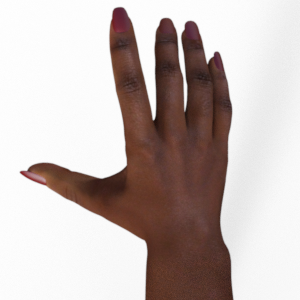
Label: paper